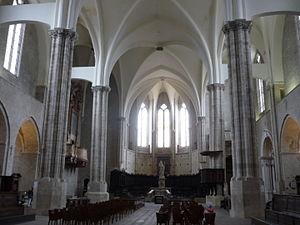
L'architecture gothique est un style architectural d'origine française qui s'est développé à partir de la seconde partie du Moyen Âge en Europe occidentale. Elle apparaît en Île-de-France et en Haute-Picardie au XIIᵉ siècle. Elle se diffuse rapidement au nord puis au sud de la Loire et en Europe jusqu'au milieu du XVIᵉ siècle et même jusqu'au XVIIᵉ siècle dans certains pays. L'esthétique gothique et ses techniques se perpétuent dans l'architecture française au-delà du XVIᵉ siècle, en pleine période classique, dans certains détails et modes de constructions. Enfin, un véritable renouveau apparaît avec la vague de l'historicisme du XIXᵉ siècle jusqu'au début du XXᵉ siècle. Le style a alors été qualifié de néo-gothique.